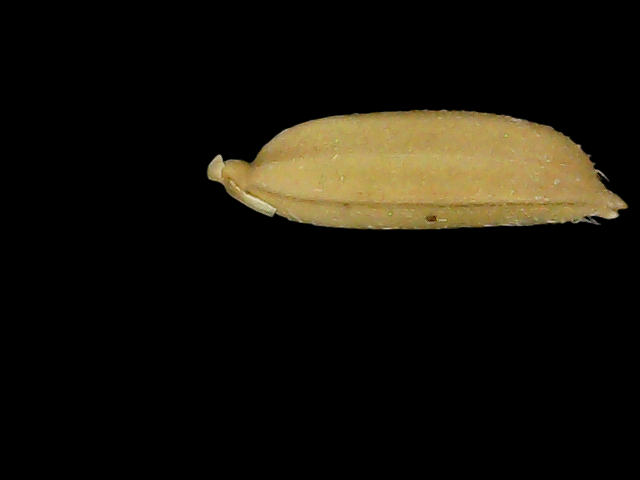
Rice variety: Bd85